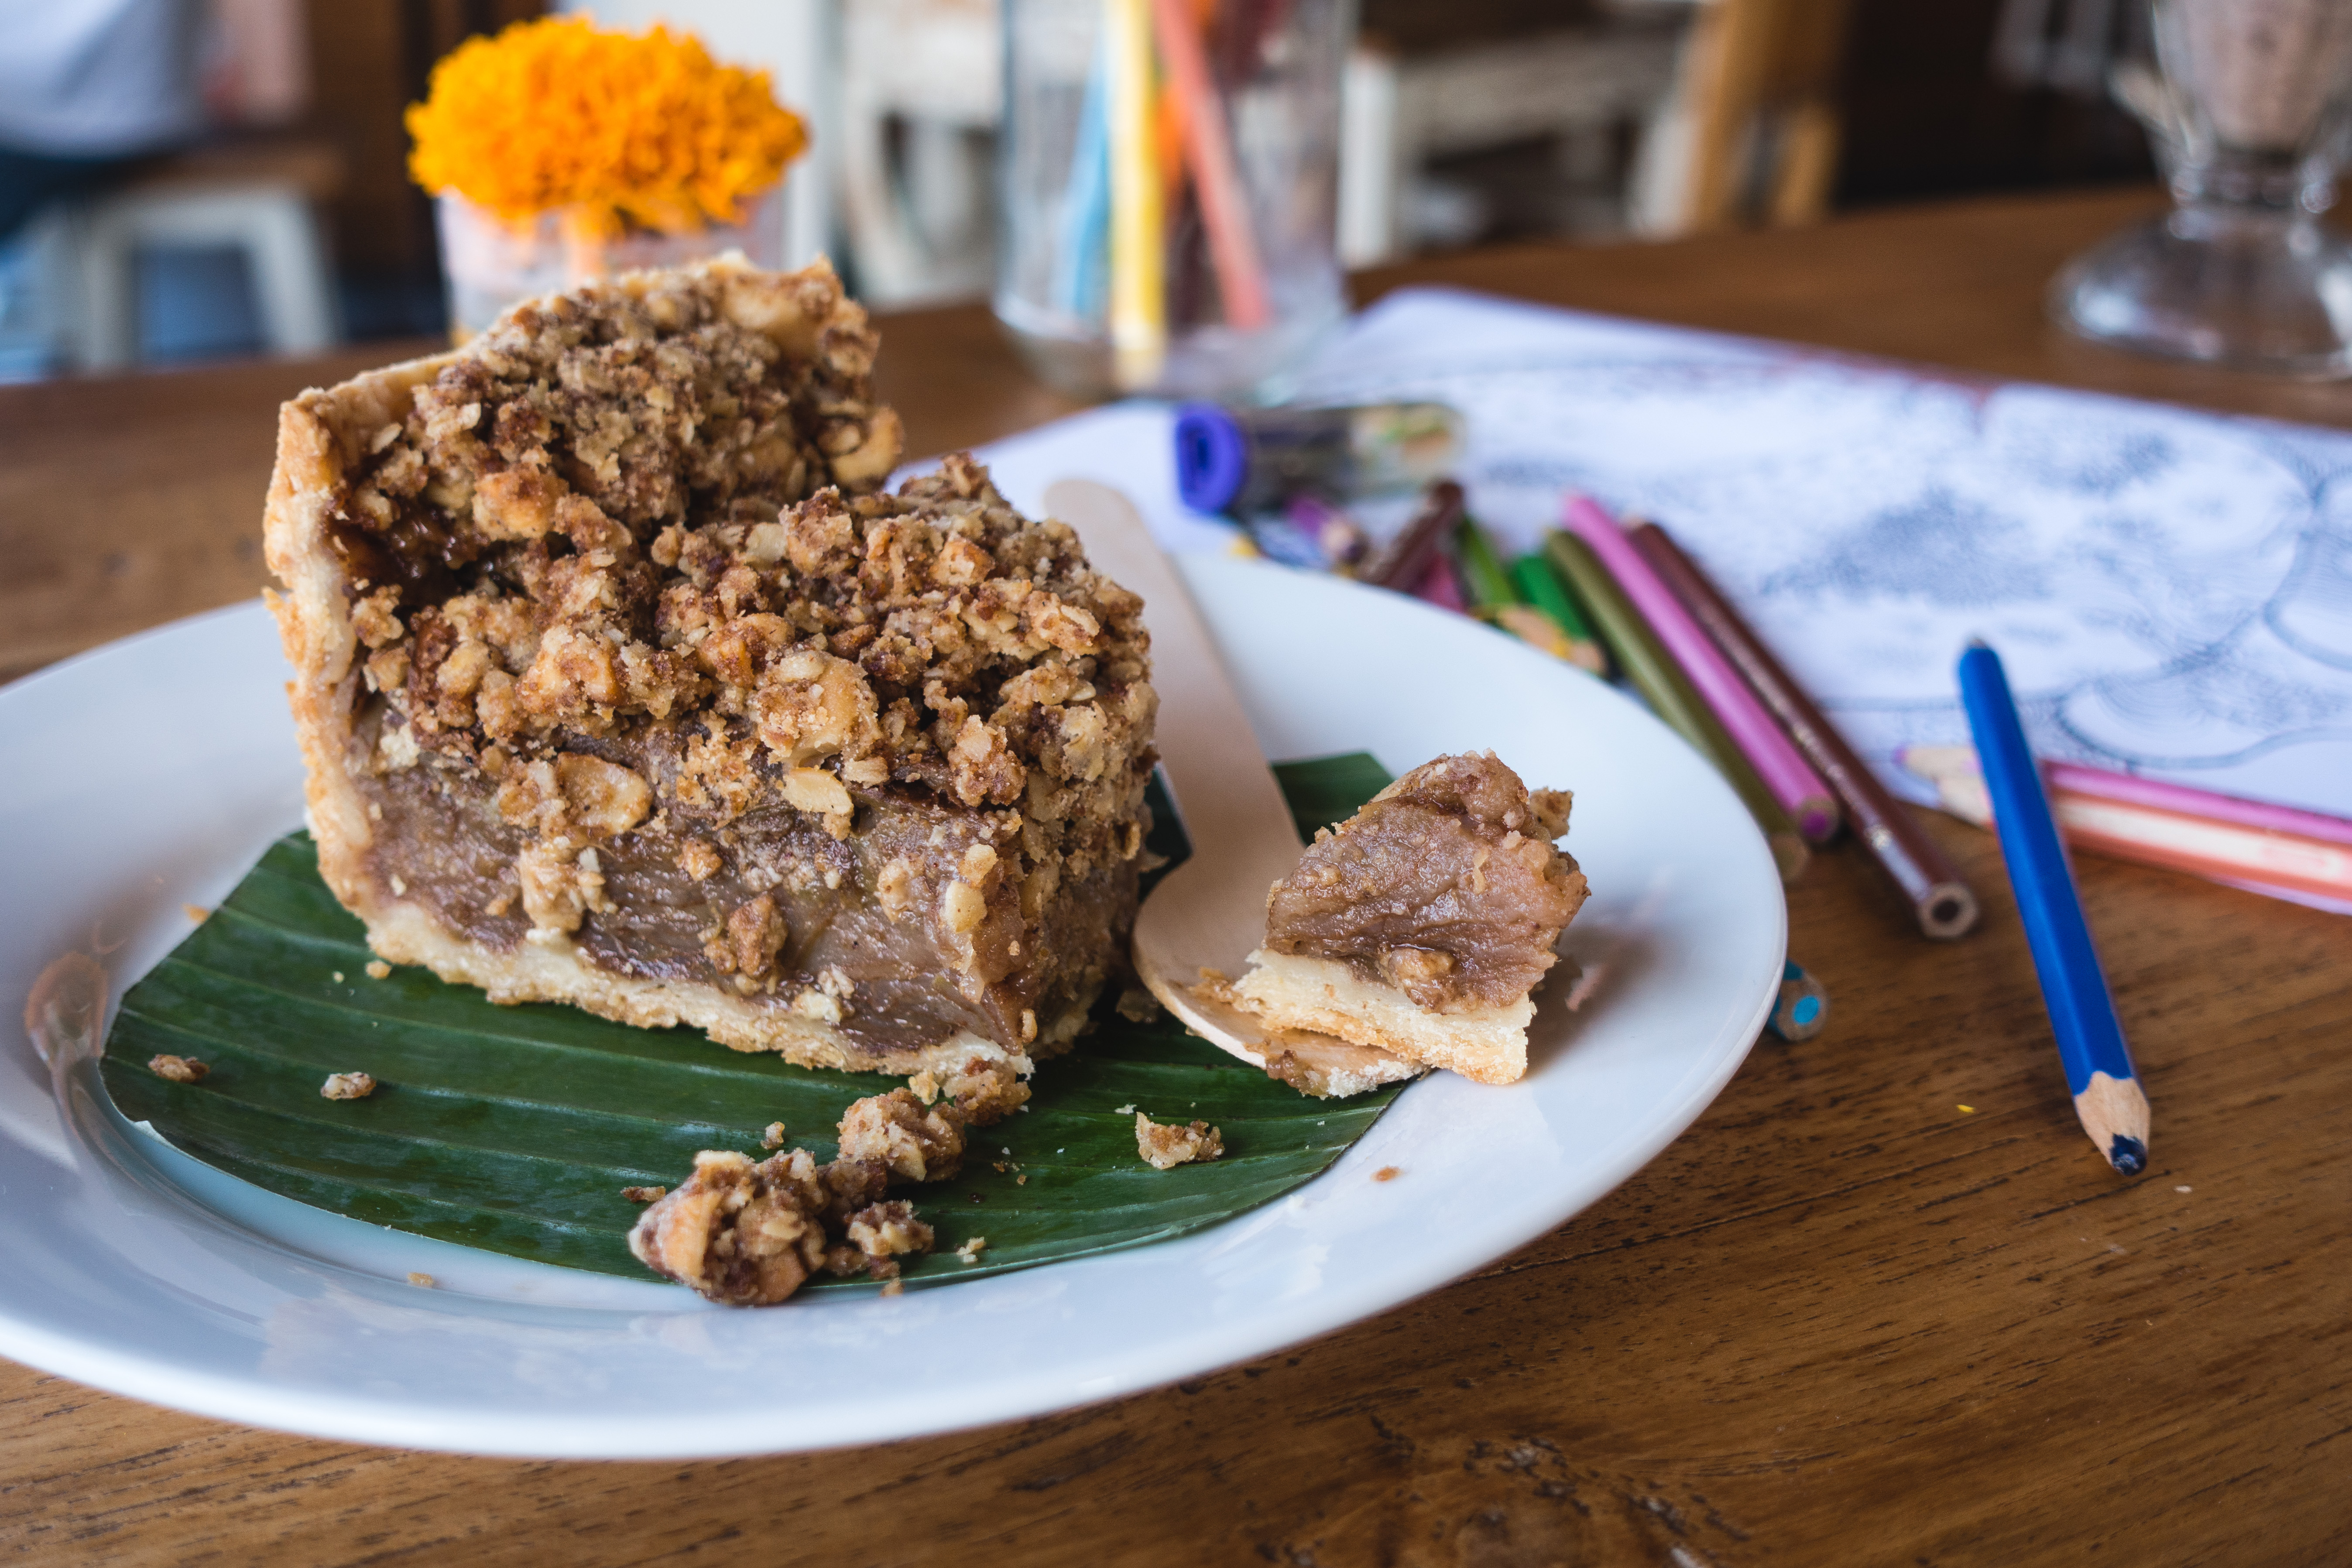
dish, food, cuisine, ingredient, produce, dessert, recipe, american food